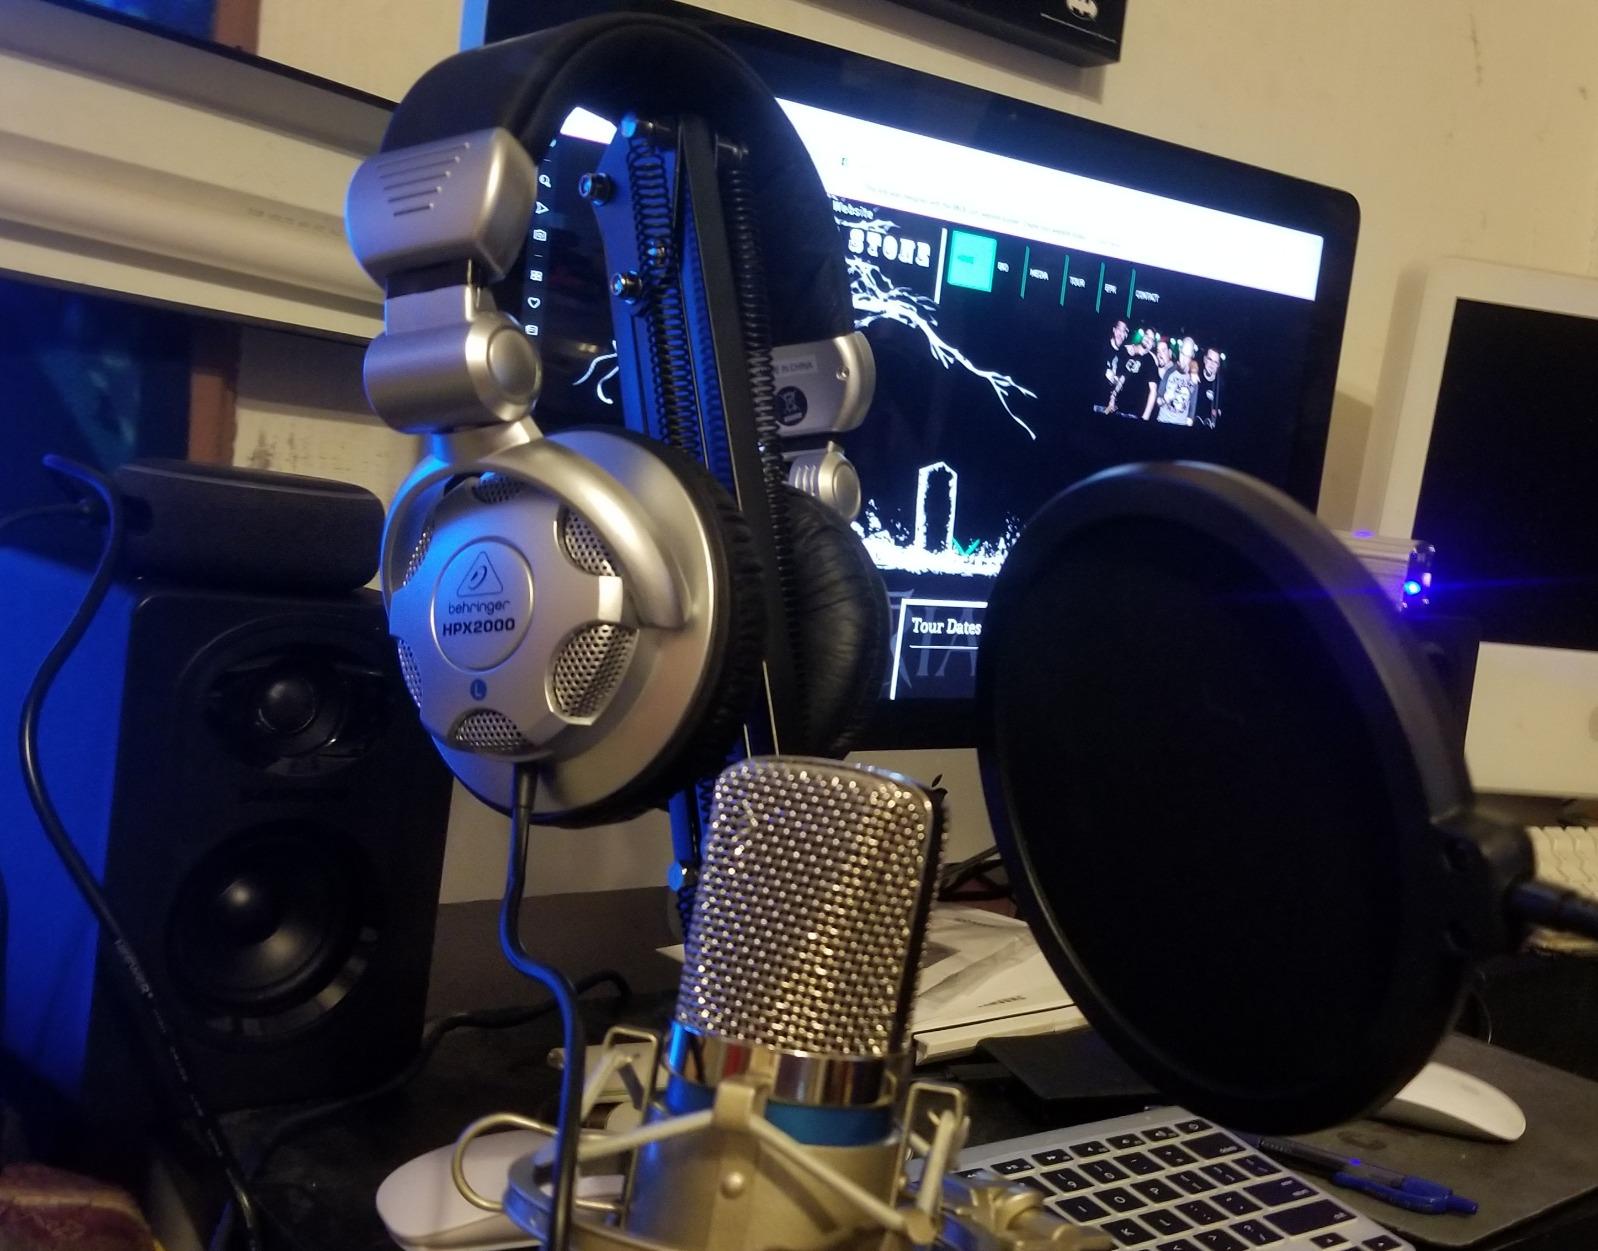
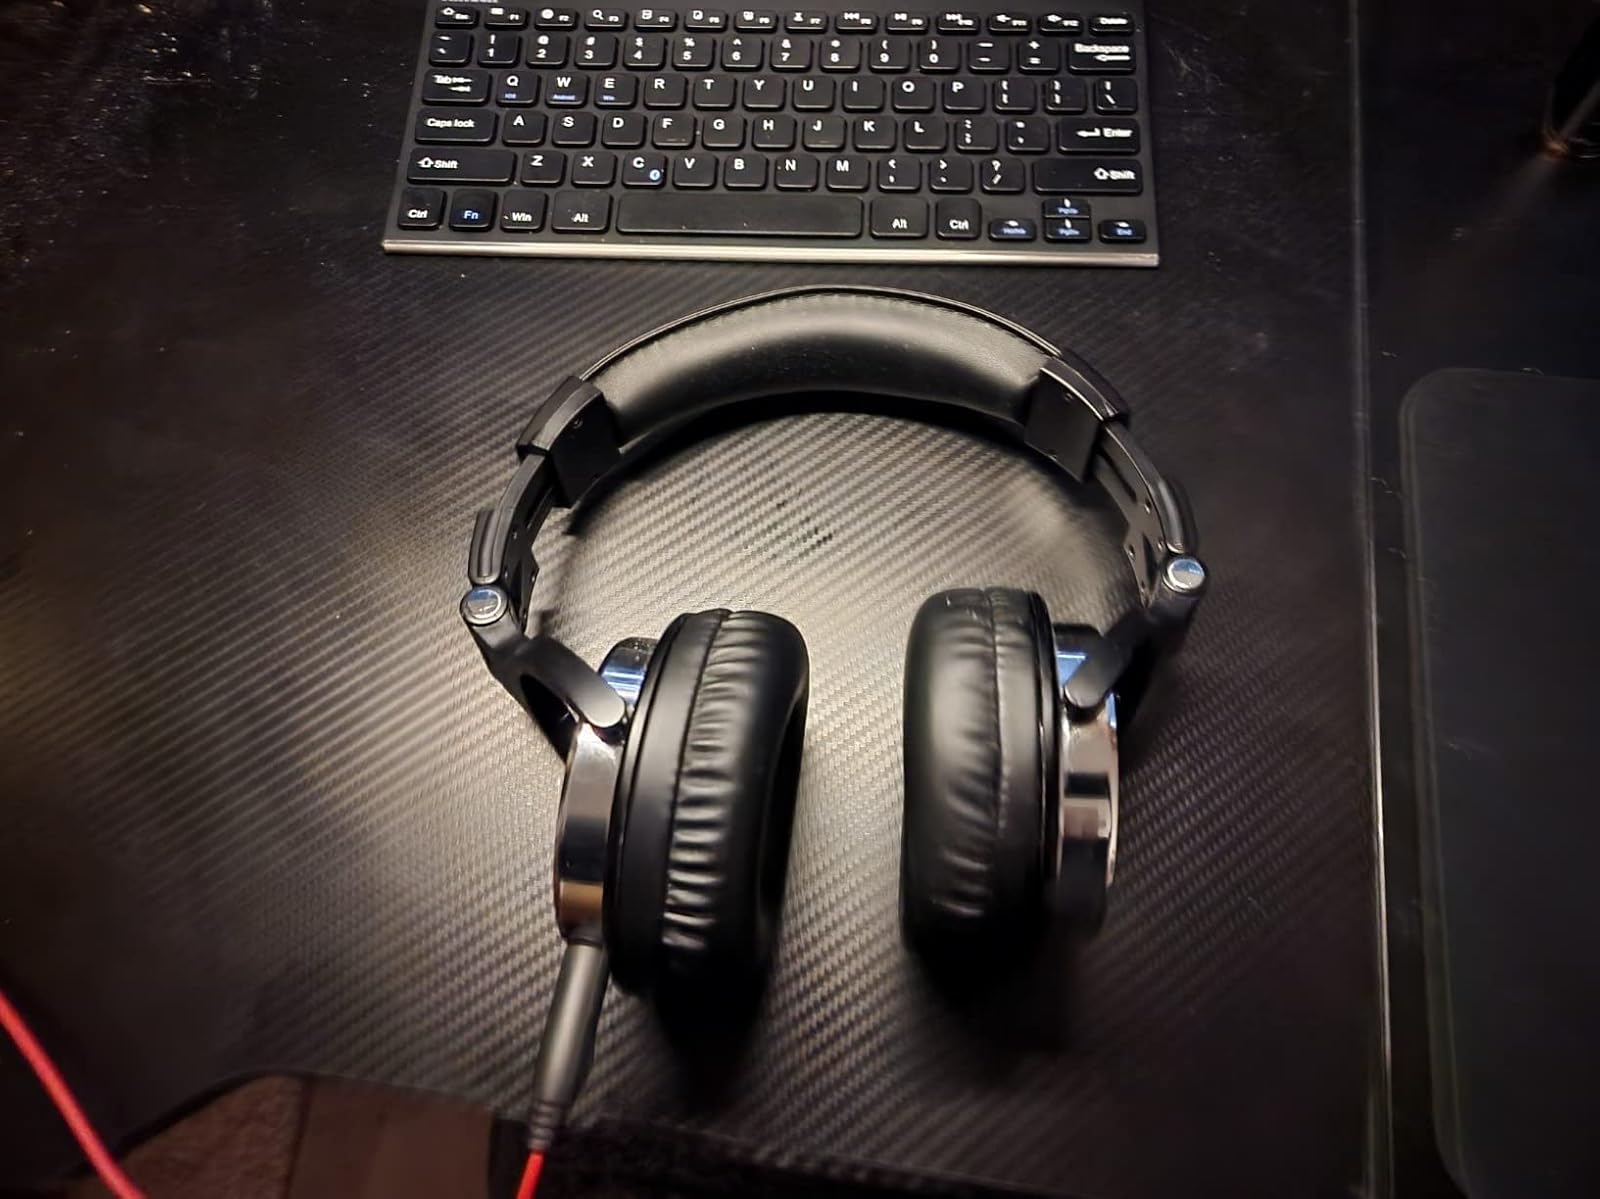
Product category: headphones
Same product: no